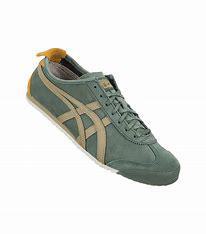
Brand: Asics
Model: Onitsuka Tiger Mexico 66